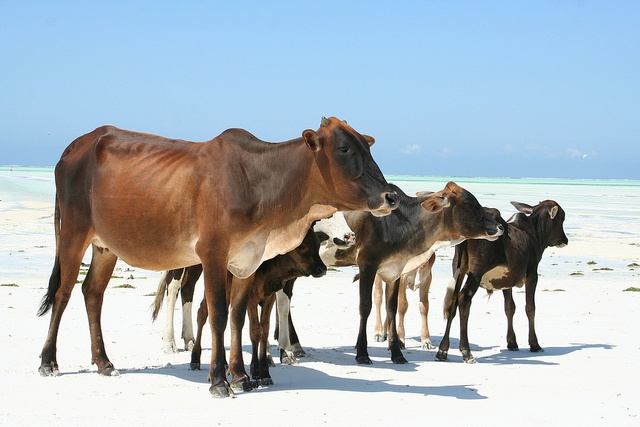
a small group of cows standing in a desert
A group of cows and calves standing on a beach.
A large and several cows standing on the desert.
 A cow with several calves stand in a snowy pasture
A small herd of cattle stands together on a white ground.